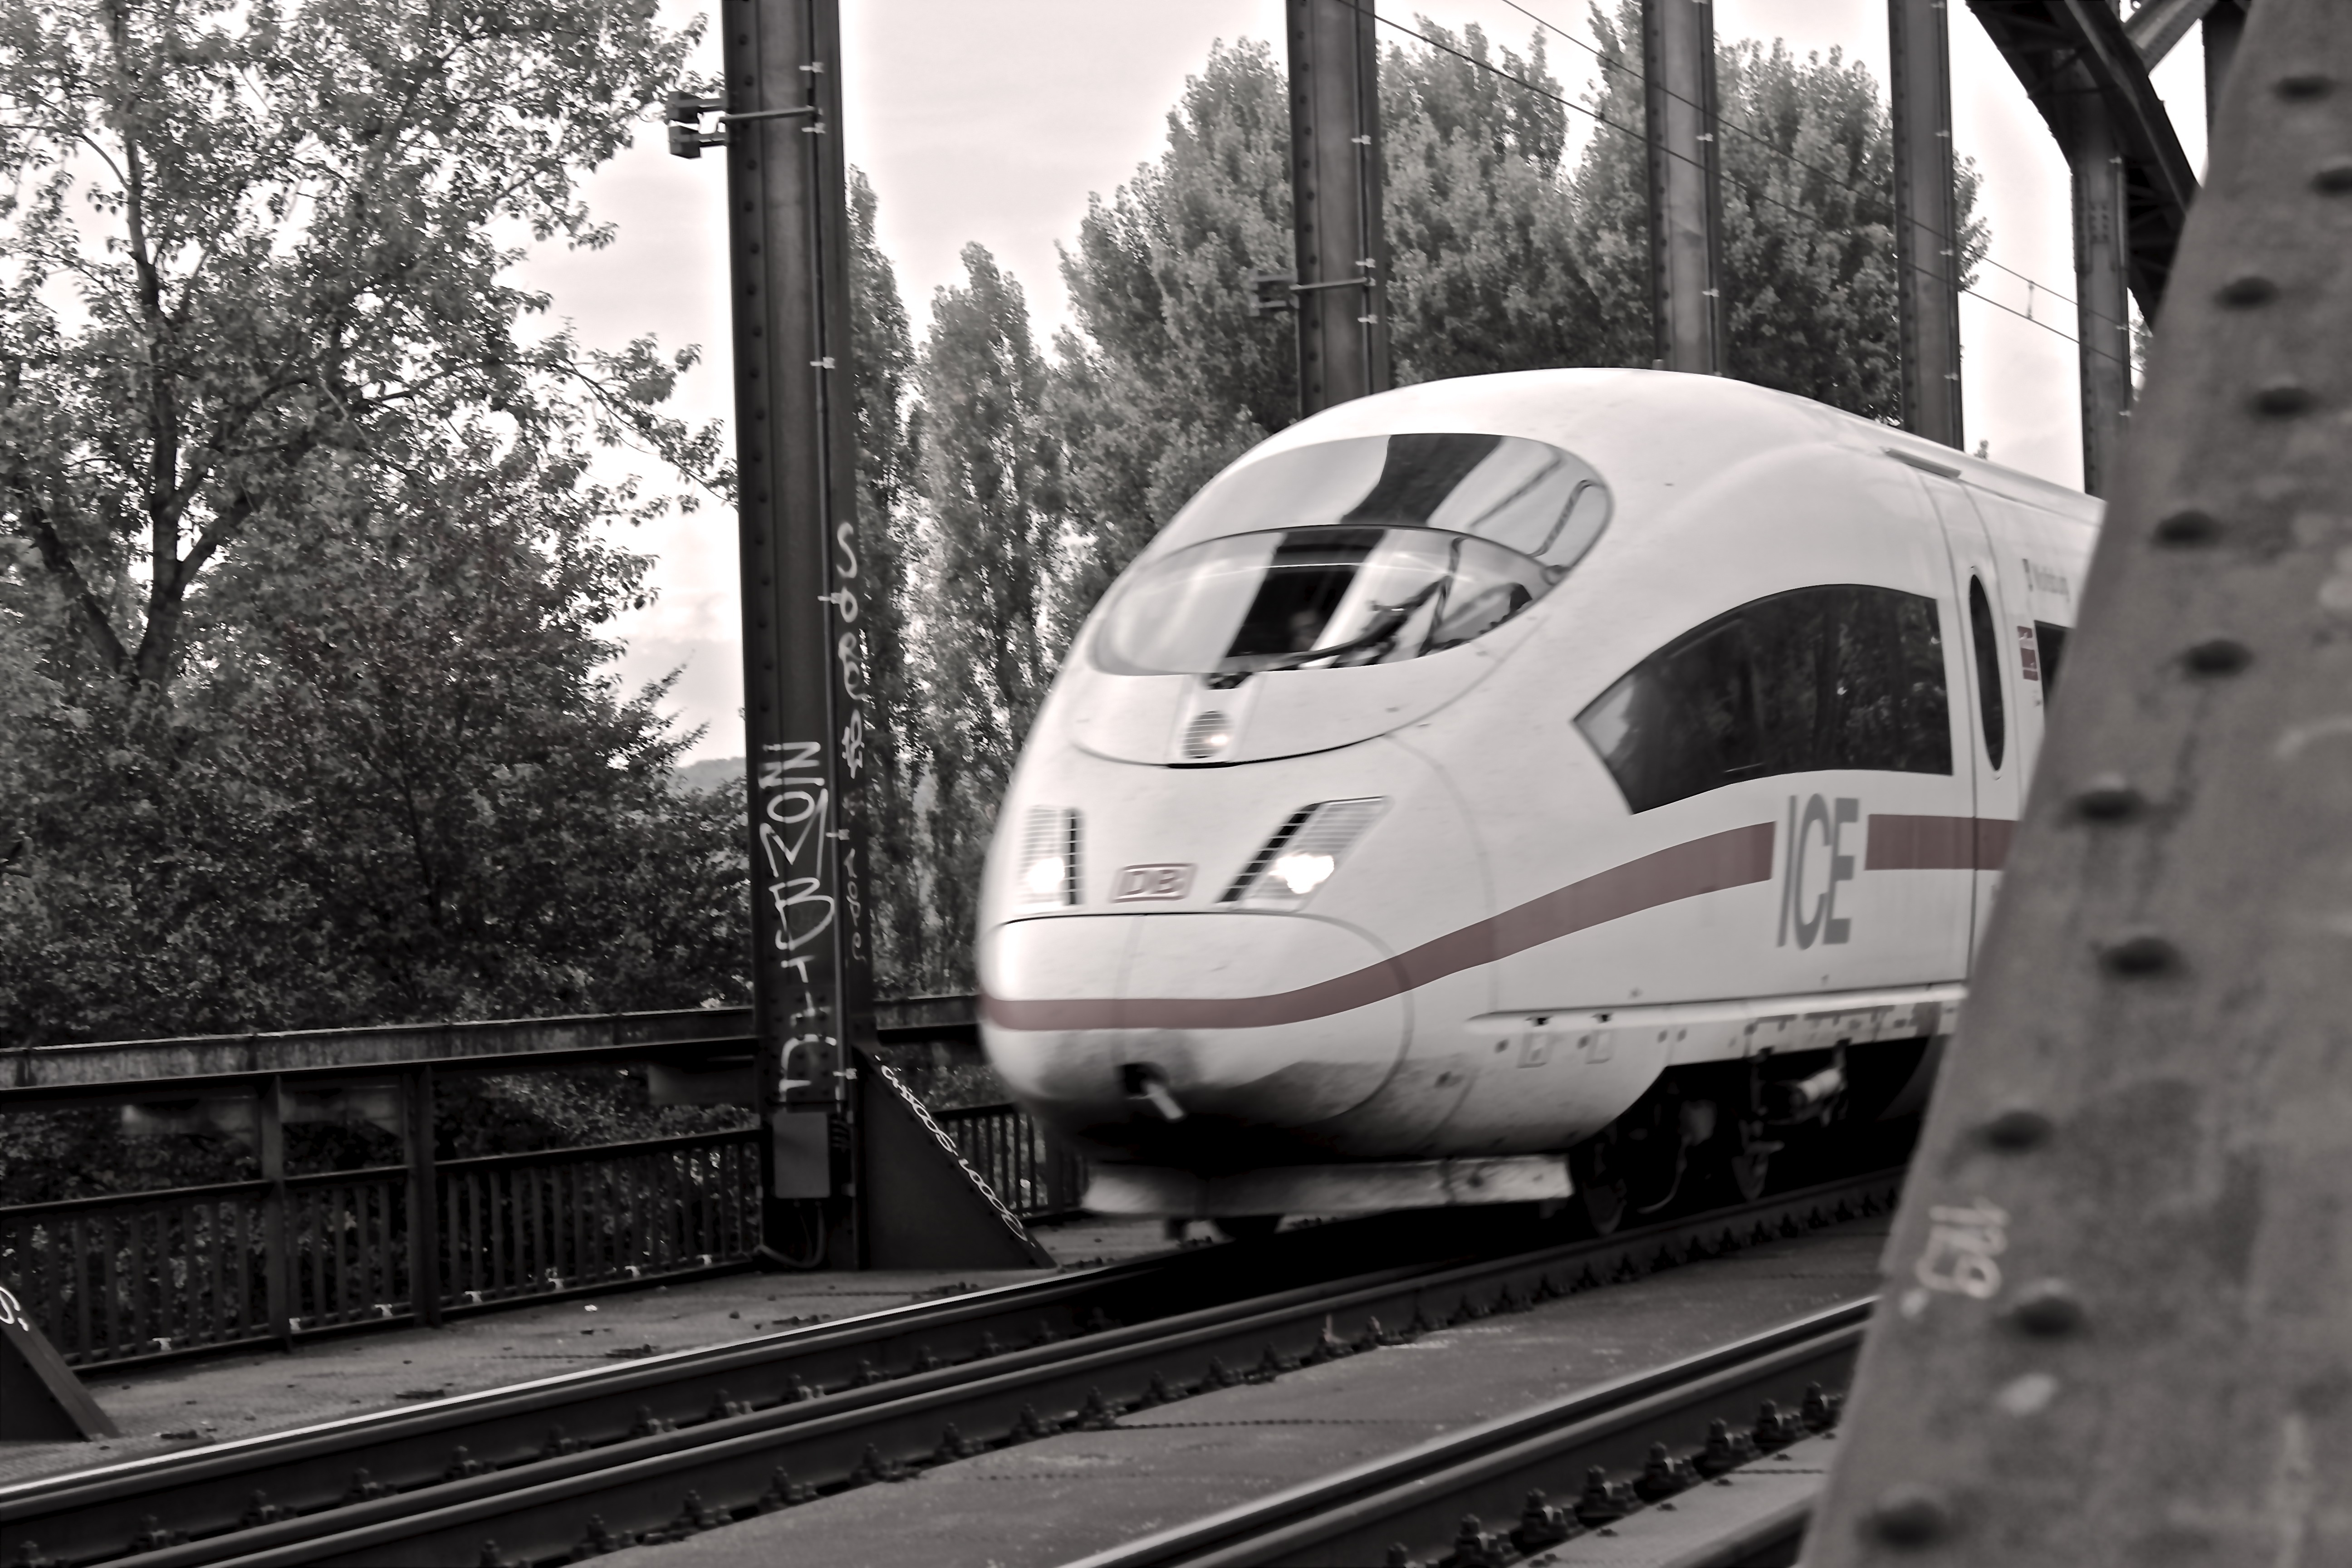
black and white, track, railway, bridge, train, transport, ice, vehicle, drive, monochrome, public transport, rail transport, railway bridge, bullet train, land vehicle, monochrome photography, rolling stock, high speed rail, maglev